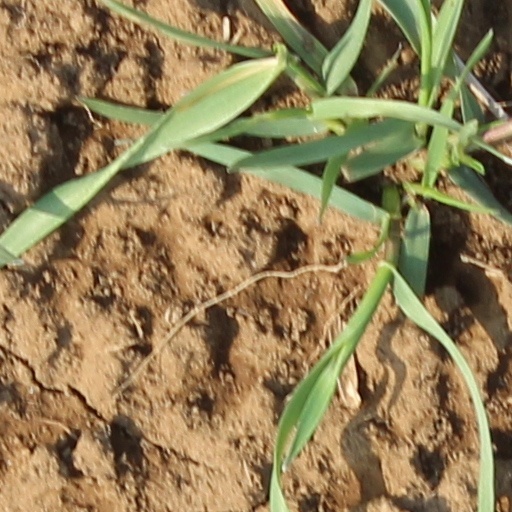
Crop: wheat